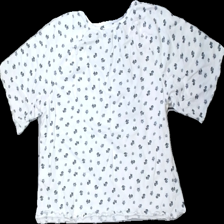
View: back
Type: T-shirt
Category: Ladies
Brand: Kappahl
Colors: Blue, White
Material: 100% cotton
Pattern: Floral print
Cut: Cropped
Size: L
Season: All
Damage location: middle center
Damage 2 location: bottom right
Price range: 50-100
Recommended usage: Reuse
Description: croppad t-shirt med blommor på